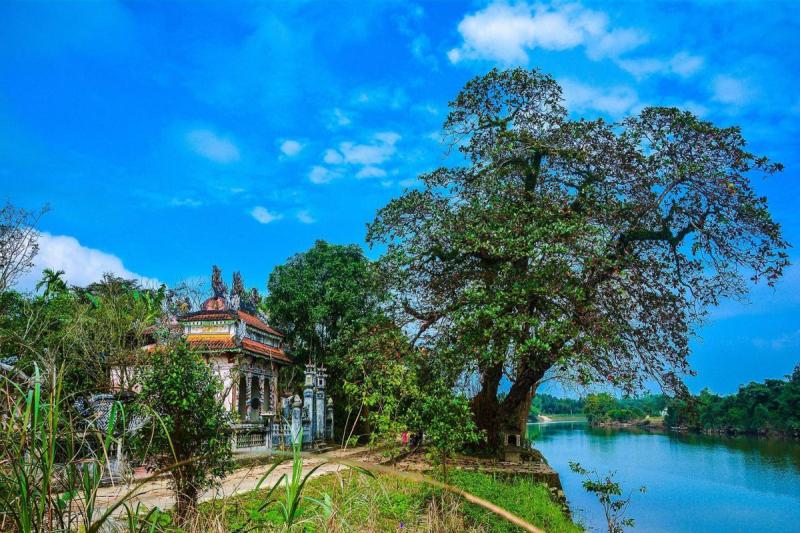
có một cái cây cổ thụ ở phía trước của ngôi miếu